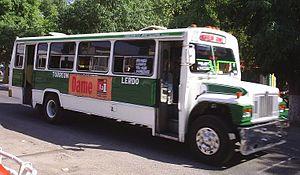
DINA S.A. est un constructeur mexicain d'autobus, de camion et de véhicules industriels de gamme moyenne et lourde.